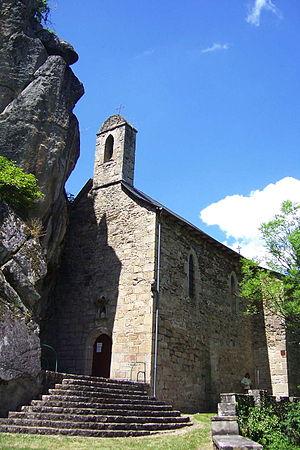
Photo de la chapelle Notre-Dame de Verdale à Latouille-Lentillac
Latouille-Lentillac est une commune française située dans le département du Lot, en région Occitanie.